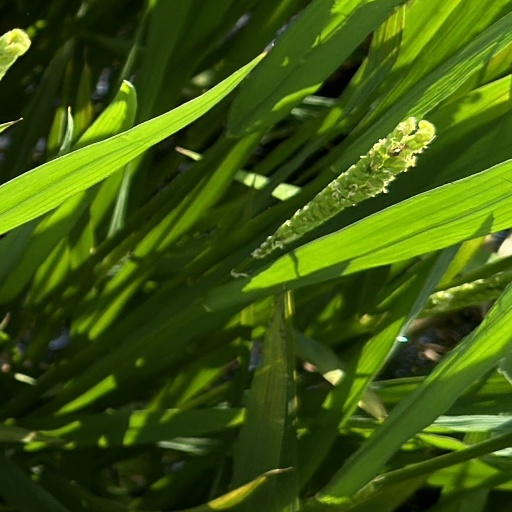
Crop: rice